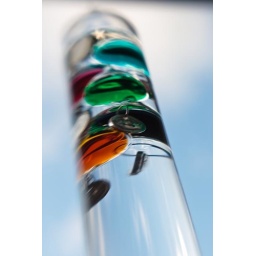
Aslightly different view of an old favourite. (Havent seen blue sky in a while)